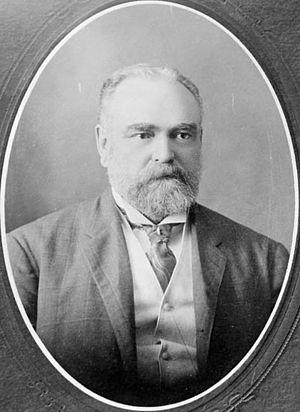
Le premier ministre du Nouveau-Brunswick [en anglais : Premier of New Brunswick est le chef du gouvernement de la province canadienne du Nouveau-Brunswick. Le premier ministre préside le Conseil exécutif en tant que premier ministre de la Reine. Blaine Higgs est l'actuel premier ministre du Nouveau-Brunswick.
Sussex est une ville canadienne du comté de Kings, au sud du Nouveau-Brunswick.
William Pugsley était un avocat et homme politique canadien qui fut premier ministre et lieutenant-gouverneur du Nouveau-Brunswick.